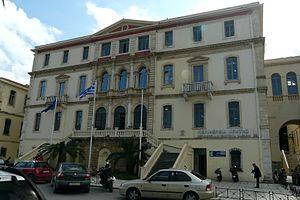
Préfecture de Chania, Crète, Grèce